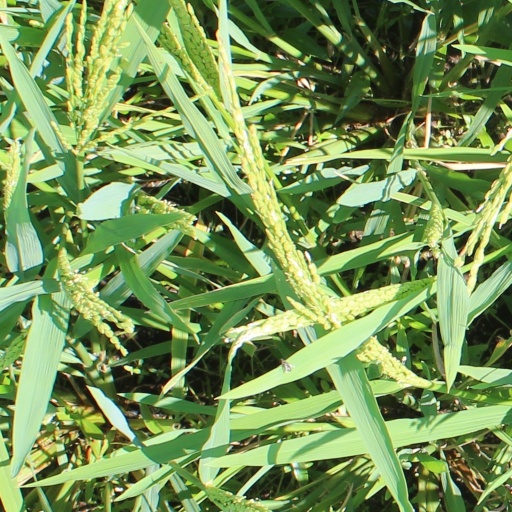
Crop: rice